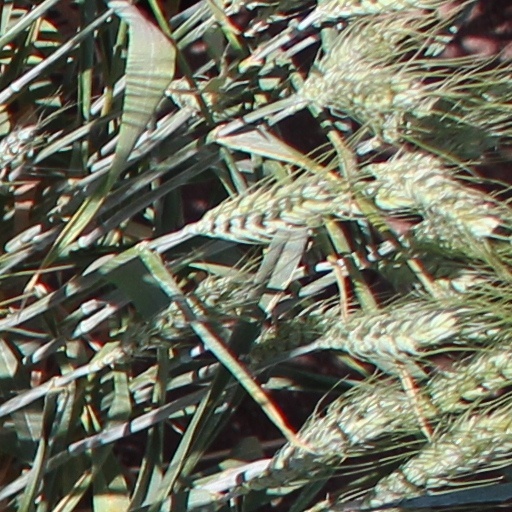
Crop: wheat